Katy Steding

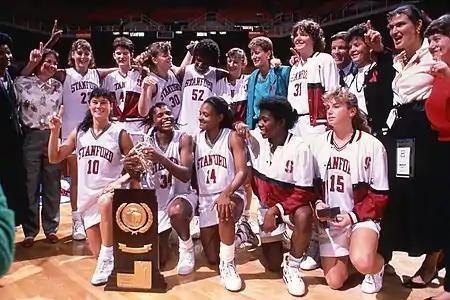
Stanford Cardinal team with National Championship Trophy; Steding is #23, back row, third from left

In 2001, Steding was named head women's basketball coach at Warner Pacific College. Under her leadership, Warner Pacific went to the NAIA basketball tournament for the first time in school history in 2004. In 2006, Steding's team won its first Cascade Conference championship and returned to the NAIA tournament. Steding was selected as Cascade Conference Coach of the Year. Also in 2006, she took a position as Director of Marketing and College Relations for Warner Pacific.